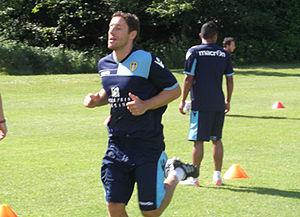
Michael Robert Brown est un footballeur anglais né le 25 janvier 1977 à Hartlepool. Il évolue au poste de milieu de terrain. Il a été formé au Manchester City FC. Le 16 mai 2014 il est libéré du Leed United et signe à Port Vale. Dans ce club il est joueur et manager adjoint. Le 26 décembre 2016 il est nommé manager par intérim du club.